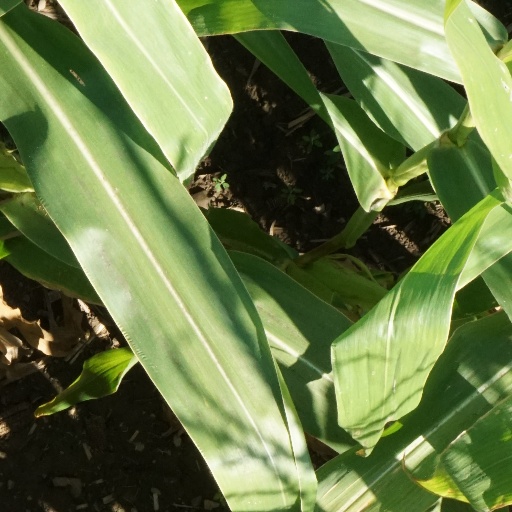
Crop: maize; corn